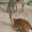
Label: deer